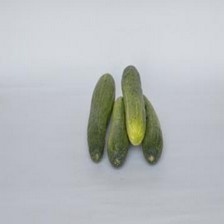
Label: cucumber